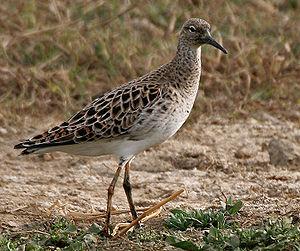
Le Combattant varié, souvent appelé au XXᵉ siècle Chevalier combattant mais en fait plus proche des bécasseaux, est une espèce d'oiseaux limicoles de la famille des Scolopacidae et présentant un net dimorphisme sexuel, surtout en période de reproduction. Les modalités de cette dernière sont complexes puisque coexistent des couples temporaires, des mâles polygynes et des femelles polyandres.